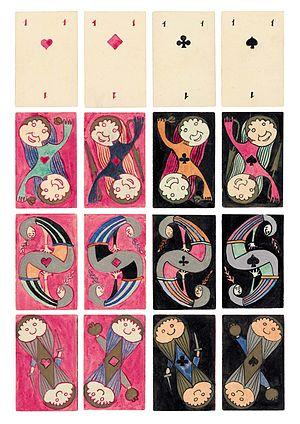
Arnold Schönberg, ou Arnold Schoenberg est un compositeur, peintre et théoricien autrichien né le 13 septembre 1874 à Vienne, et mort le 13 juillet 1951 à Los Angeles. Deux siècles après Jean-Sébastien Bach et Jean-Philippe Rameau, qui avaient posé les fondements de la musique tonale, il chercha à émanciper la musique de la tonalité et inventa le dodécaphonisme, qui aura une influence marquante sur une part de la musique du XXᵉ siècle.